Question: How many animals are in the picture?
Tambaya: Nawane adadin dabbobi a cikin hoton?
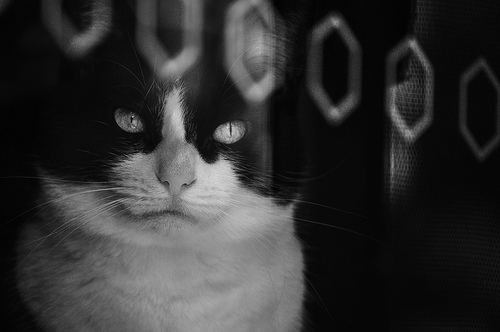
Answer: One.
Amsa: Ɗaya.